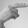
ASL letter: H